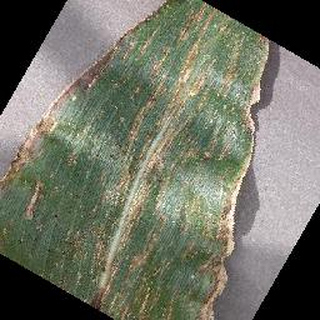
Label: corn_cercospora_leaf_spot